Ernest Reinhold Rost

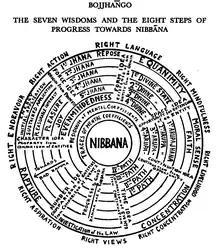
"The Seven Wisdoms and the Eight Steps of Progress Towards Nibbāna", 1930

Rost converted to Buddhism during his medical service in Burma. In Rangoon, Rost co-founded the International Buddhist Society known as Buddhasāsana Samāgama with Ananda Metteyya. He was Honorary Secretary of the Society. The first meeting was held on 15 March 1903. In 1907, Rost and his friend Col. J. R. Pain opened a Buddhist book shop on Bury Street near the British Museum.